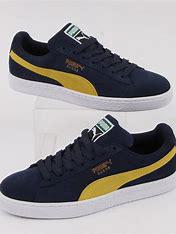
Brand: Puma
Model: Suede